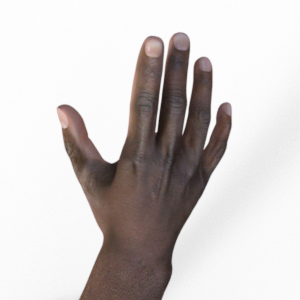
Label: paper